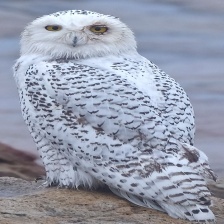
Species: SNOWY OWL
Scientific name: BUBO SCANDIACUS
ImageNet parent category: great_grey_owl